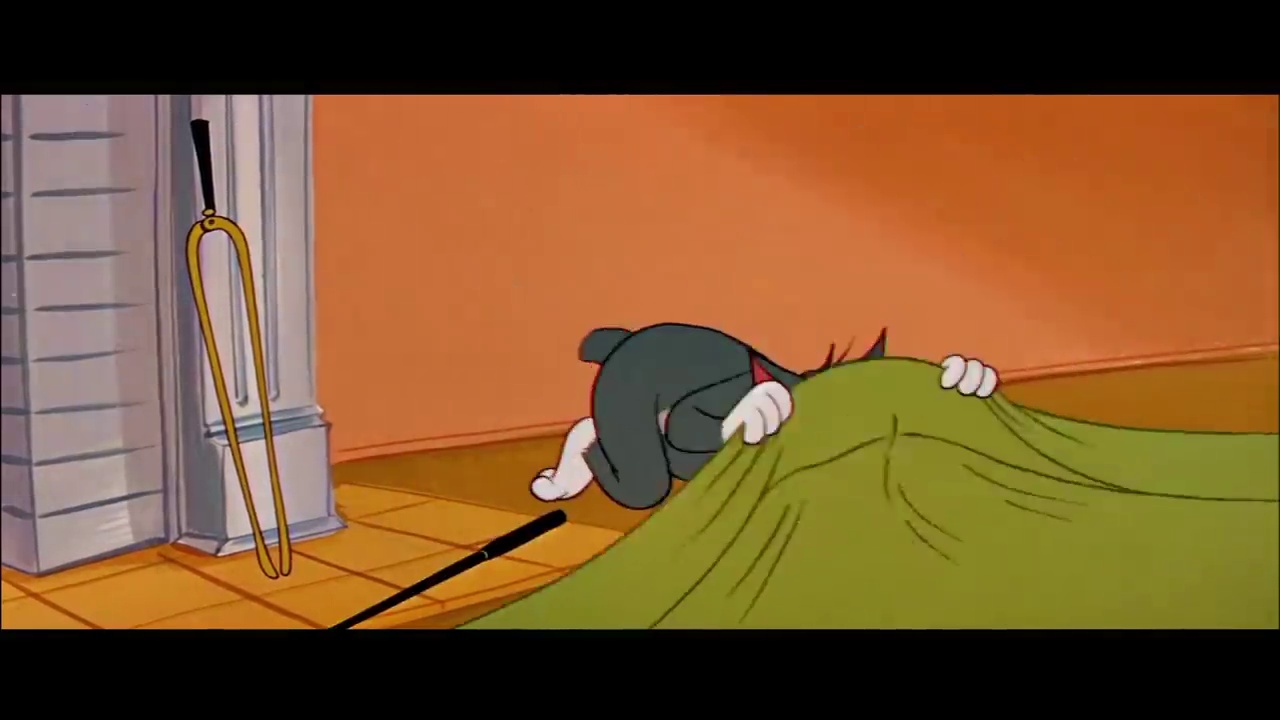
Portrait style: Cartoon Portrait